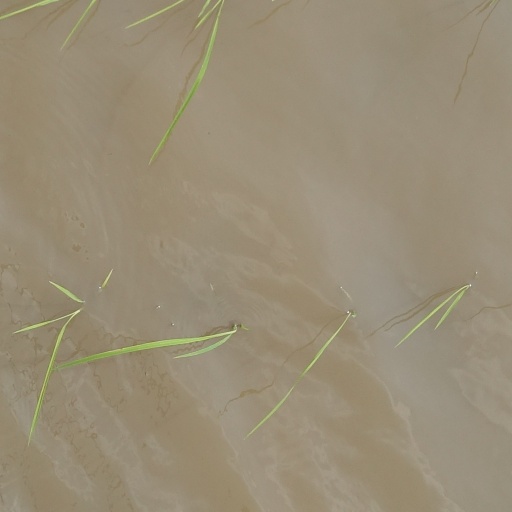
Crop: rice